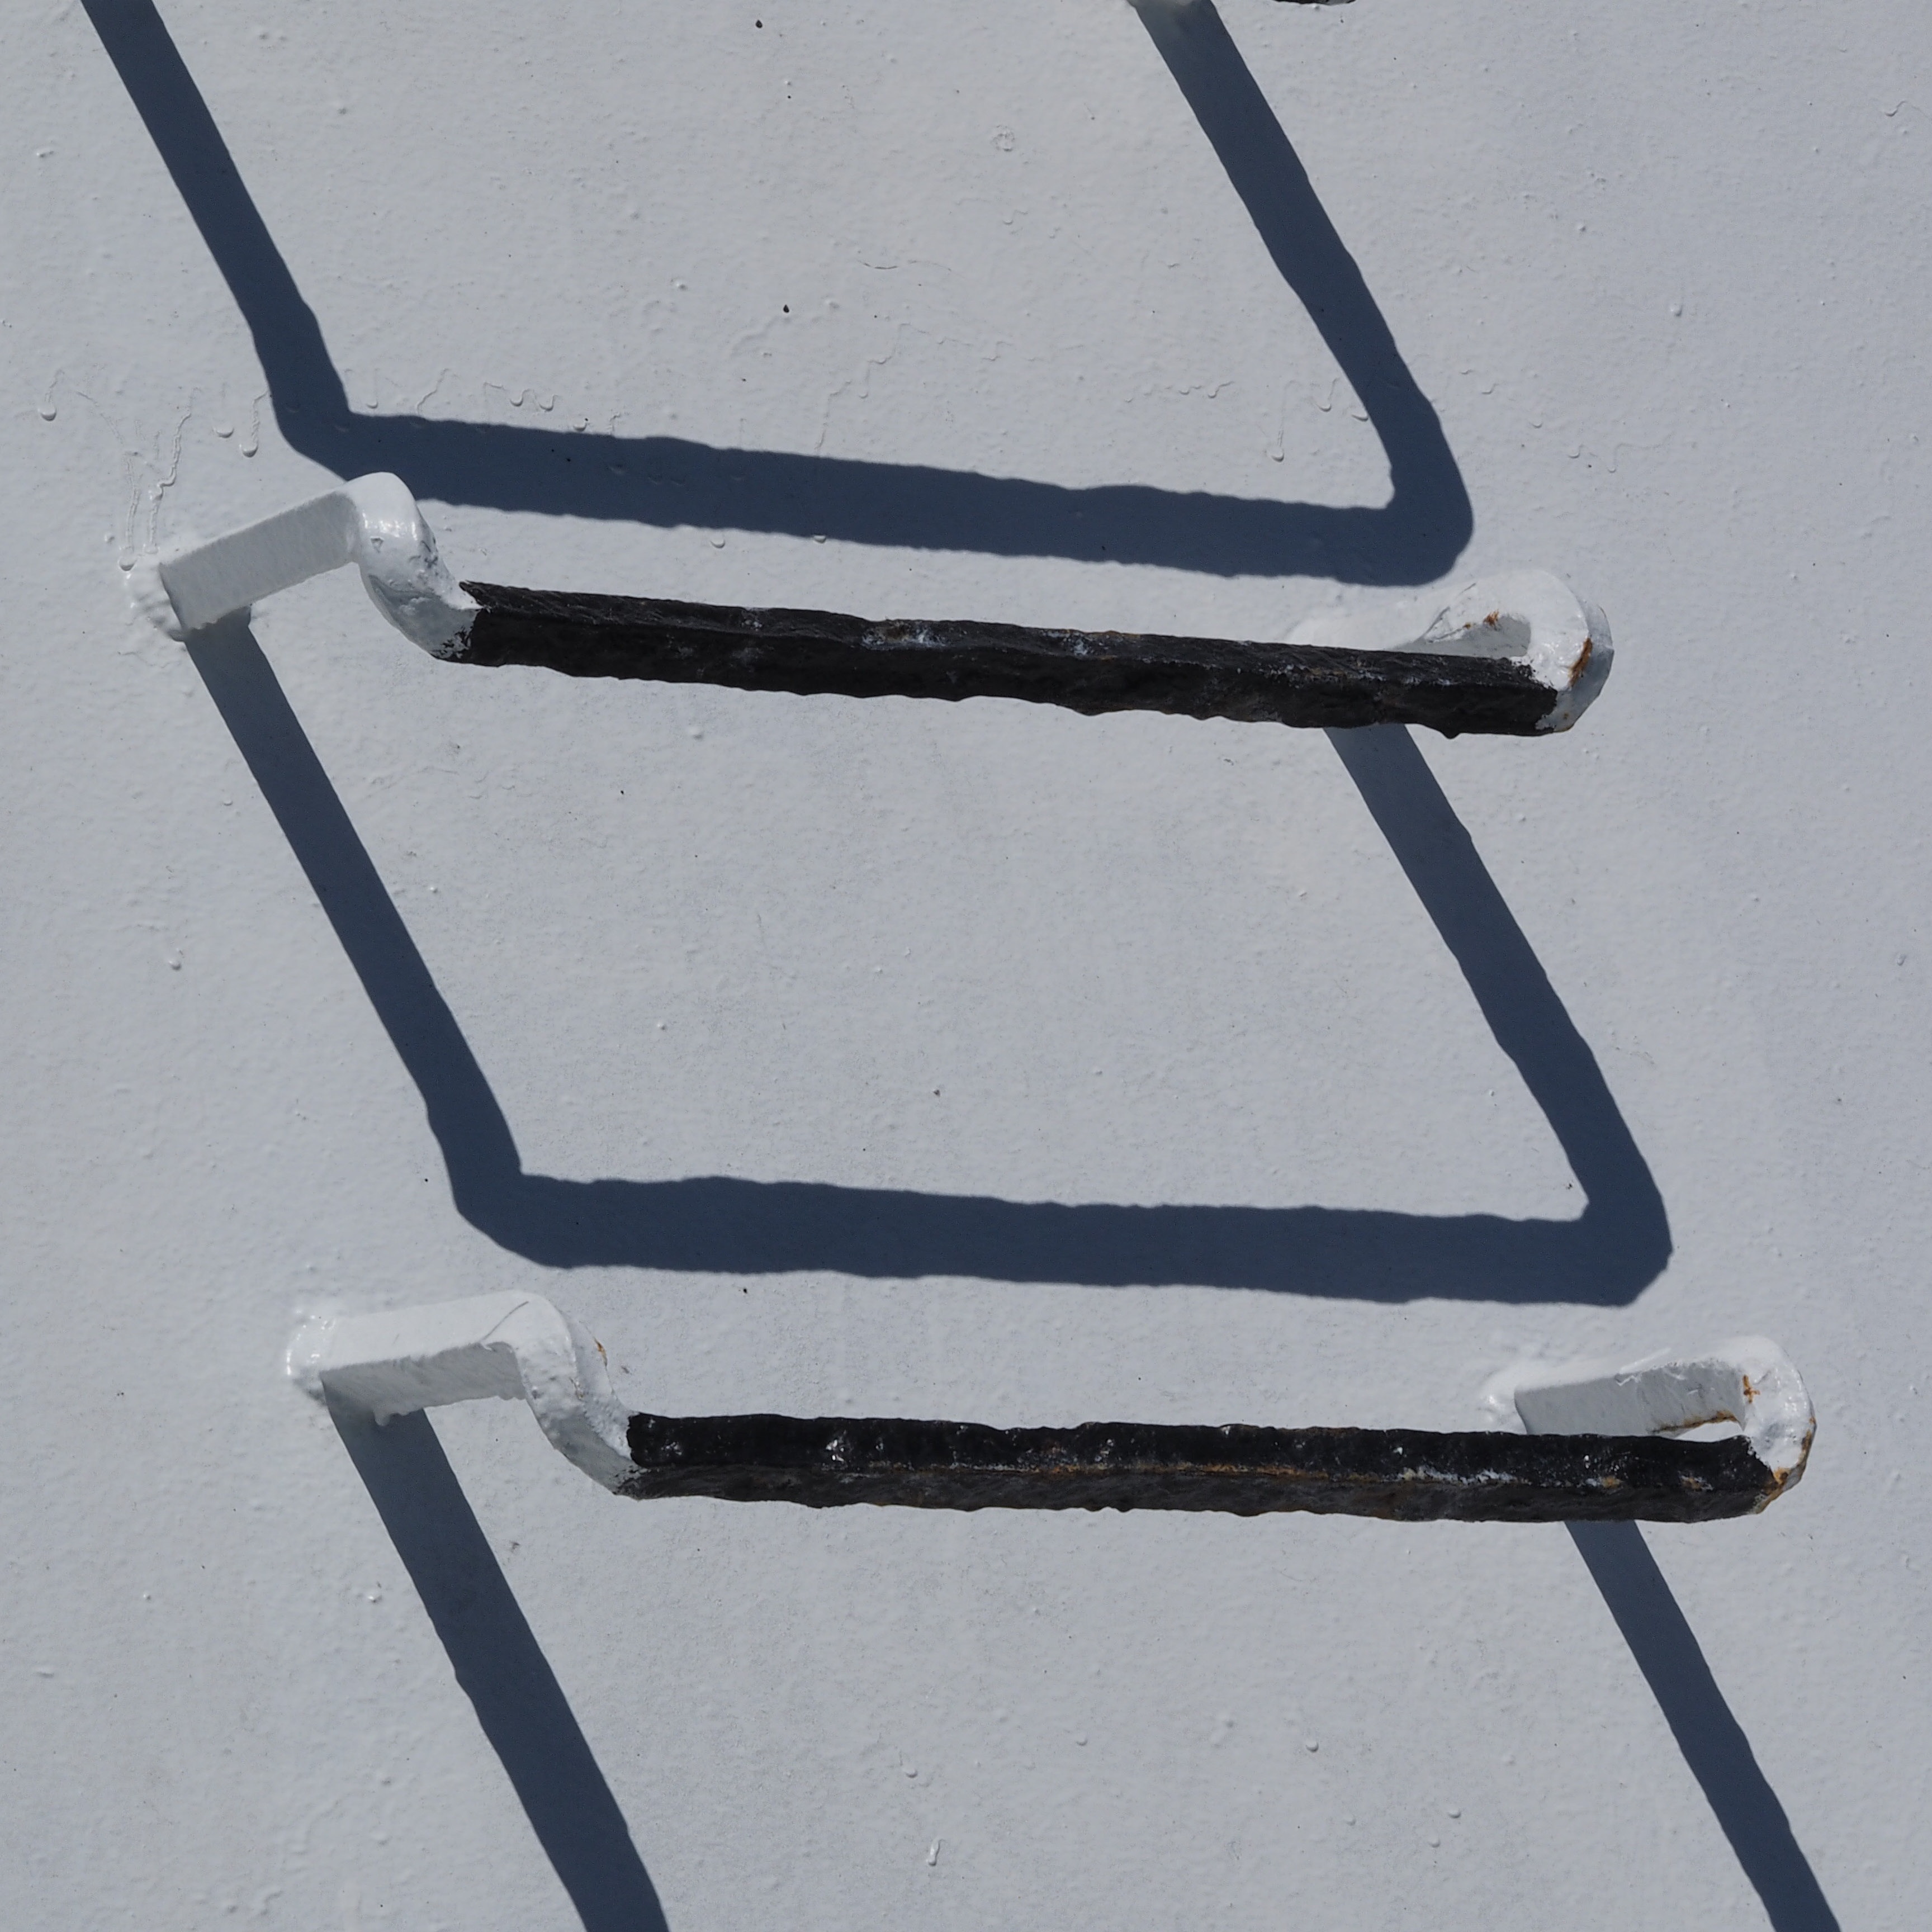
architecture, white, line, vehicle, mast, metal, stairs, upward, gradually, hispanic, bicycle frame, automotive exterior